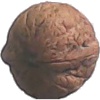
Label: walnut